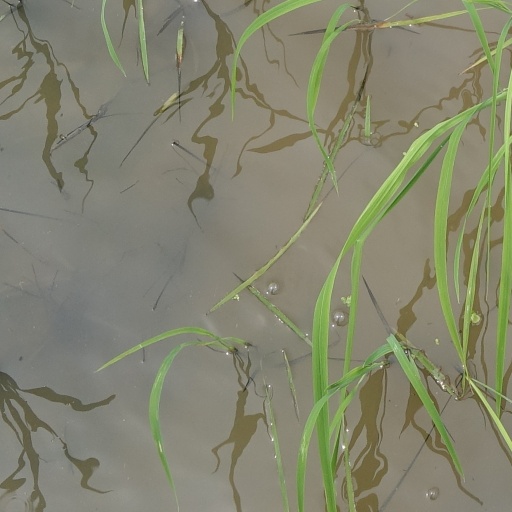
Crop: rice